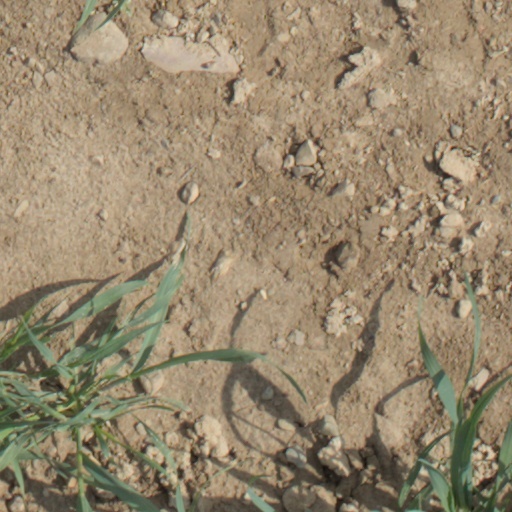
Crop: wheat